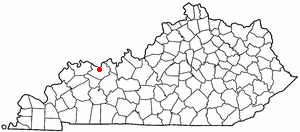
Owensboro
Owensboros beliggenhed i Kentucky
Owensboro er en amerikansk by og administrativt centrum i det amerikanske county Daviess County, i staten Kentucky. I 2000 havde byen et indbyggertal på 54.067.